Durant Choctaws

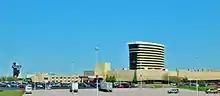
(2012) Choctaw Casino Resort. Durant, Oklahoma

The Texas–Oklahoma League remained intact as an eight–team league during the 1913 season, with the Durant Choctaws finishing last for the second consecutive season. Durant ended the regular season with a record of 41–84, placing eighth. Kid Speer and Stoney Jewell were the Choctaws managers, as Durant finished 43.0 games behind the first place Denison Blue Sox.